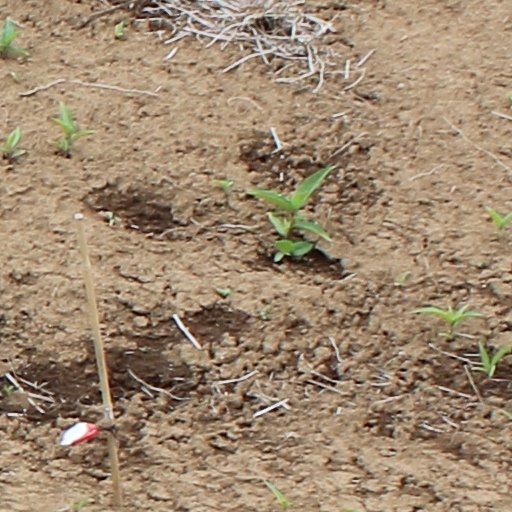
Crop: wheat